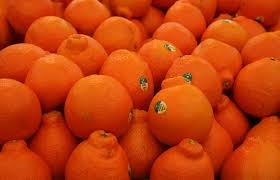
Label: mandarine